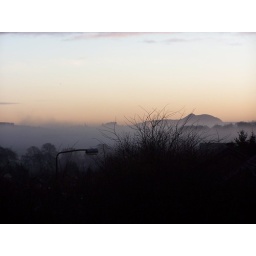
The view from my bedroom window this morning. Temperature is just above 0C